517th Parachute Regimental Combat Team

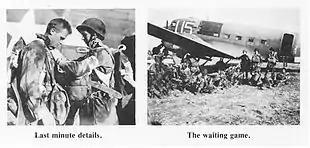
Preparing for Operation Dragoon

H-Hour and D-Day were tentatively set for 0800, 15 August 1944. The 517th RCT had been allocated 180 C-47 aircraft in four serials. The combat team was sealed off on 10 August. Maps, "escape kits" and invasion scripts were issued. Radio beacons would guide the serials from Elba to the northern tip of Corsica. From there, radar and Navy beacon ships would lead them to Agay, where each serial should descend to , slow to 125 miles per hour, and home-in on its drop zone by beacons and lights to be put out by pathfinder teams. Each plane carried six equipment bundles in pararacks beneath its belly.